169th Rifle Division (Soviet Union)

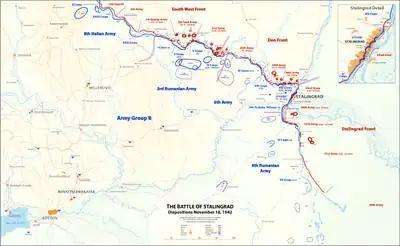
Preparations for Operation Uranus. Note positions of 169th and 422nd Divisions south of Stalingrad.

On October 17 the commander of Stalingrad Front, Col. Gen. A. I. Yeryomenko, submitted a plan to the "STAVKA" for a further effort to break through to the encircled 62nd Army in the city, or at least to divert German forces from the battle there. The so-called Beketovka bridgehead on the west bank of the Volga south of the city was held by 64th Army and faced the German 71st Infantry and 29th Motorized Divisions, plus part of the 371st Infantry Division, along a 9km-wide front from south of Kuporosnoe to roughly 5km west of Gornaya Polyana. According to the plan the Army's shock group was to penetrate the 371st and advance to the Tsaritsa River to link up with 13th Guards in the city center. While this was exceptionally ambitious, Yeryomenko more realistically expected to draw one infantry and one panzer division from the battle in the city.